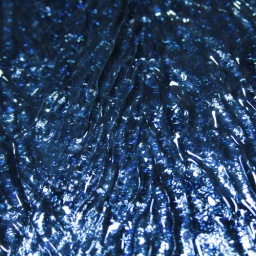
clear herringbone texture over sparkly midnight glass